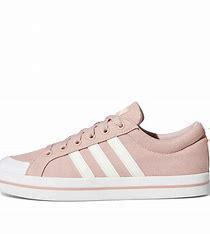
Brand: adidas
Model: neo Adidas NEO Bravada